Cross-dressing

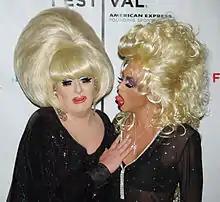
Drag queens Lady Bunny (left) and Sherry Vine (right) in 2008. Drag is a form of cross-dressing as performance art.

In Ashkenaz Moses Isserles (1520-1572) writes, "There is a custom to wear masks on Purim, for men to wear women’s clothing, and for women to wear men’s clothing." clearly he saw masks and cross-dressing as common enough to be mentioned as standard custom.